Le Mars Downtown Commercial Historic District

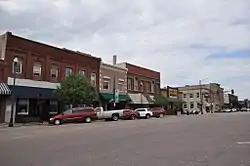

Le Mars Downtown Commercial Historic District is a nationally recognized historic district located in Le Mars, Iowa, United States. It was listed on the National Register of Historic Places in 2012. At the time of its nomination the district consisted of 96 resources, including 73 contributing buildings and 23 non-contributing buildings.